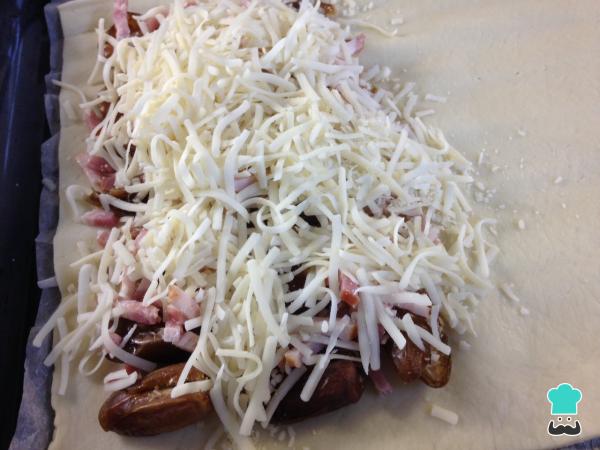
La tercera capa de esta deliciosa empanada de bacon y dátiles la haremos con queso rallado. Seamos generosos, que quedará delicioso.